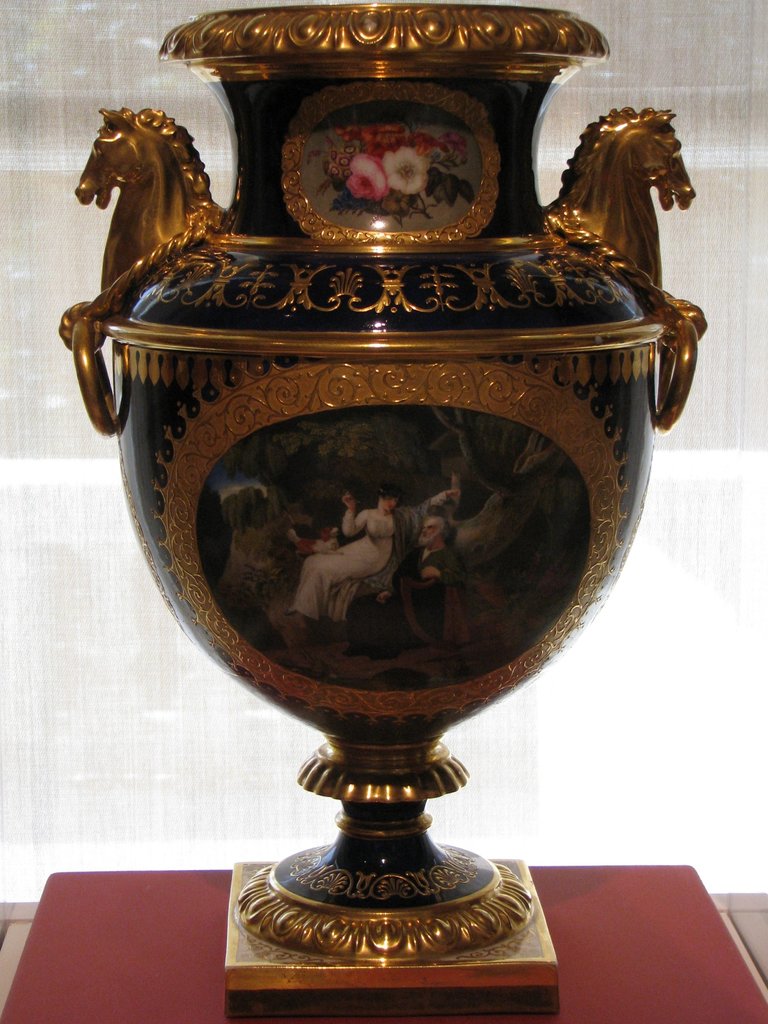
Label: others